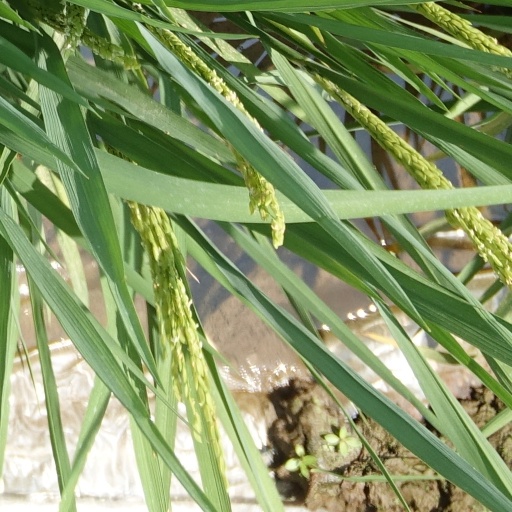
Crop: rice